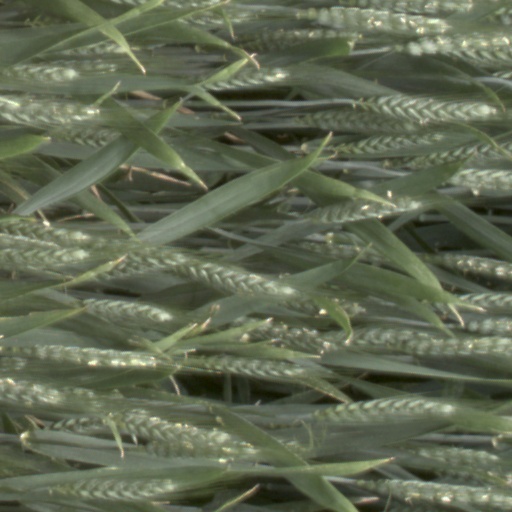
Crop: wheat